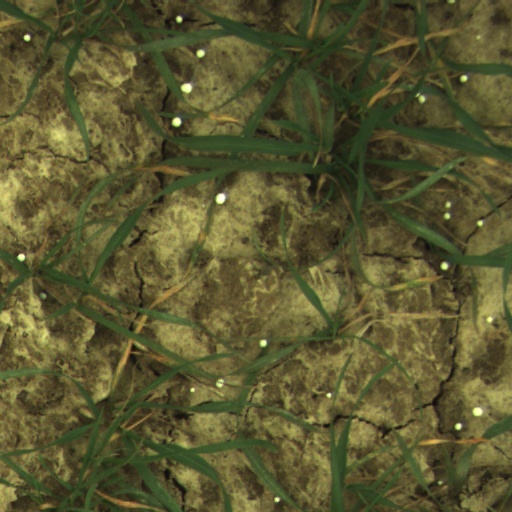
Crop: wheat